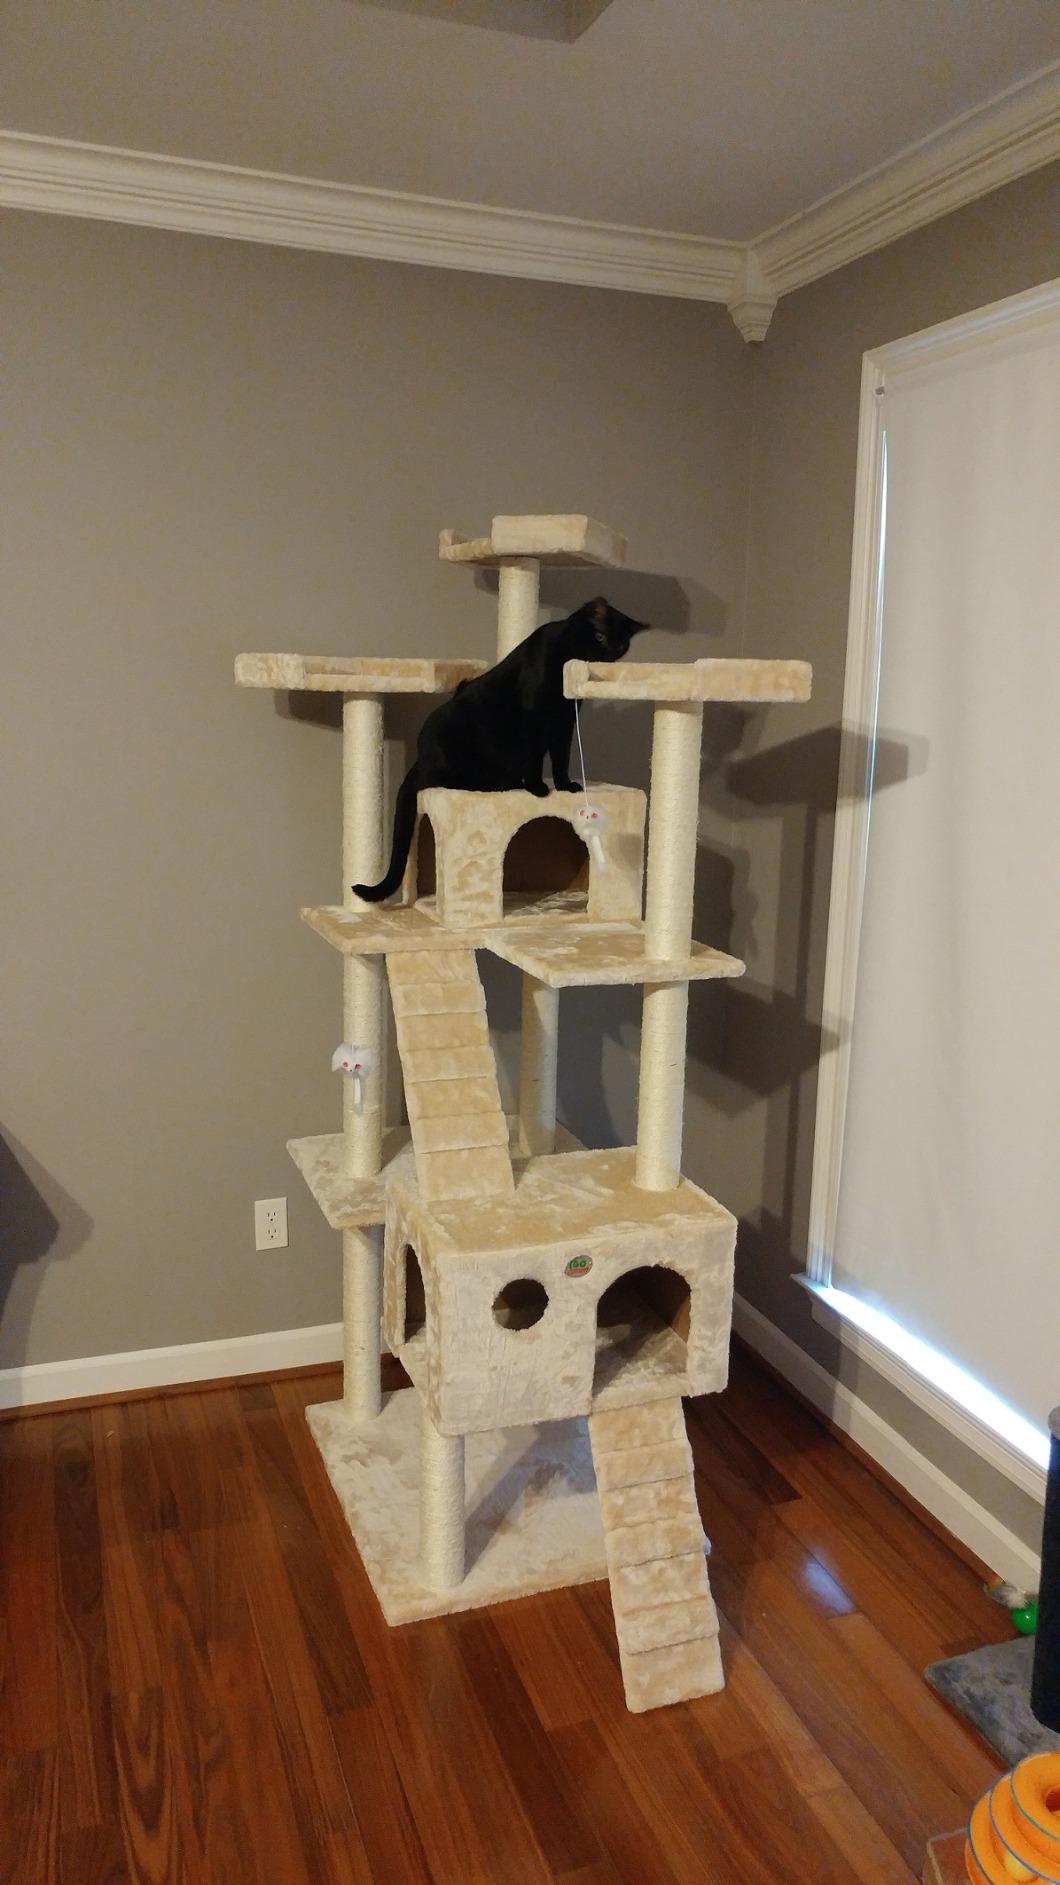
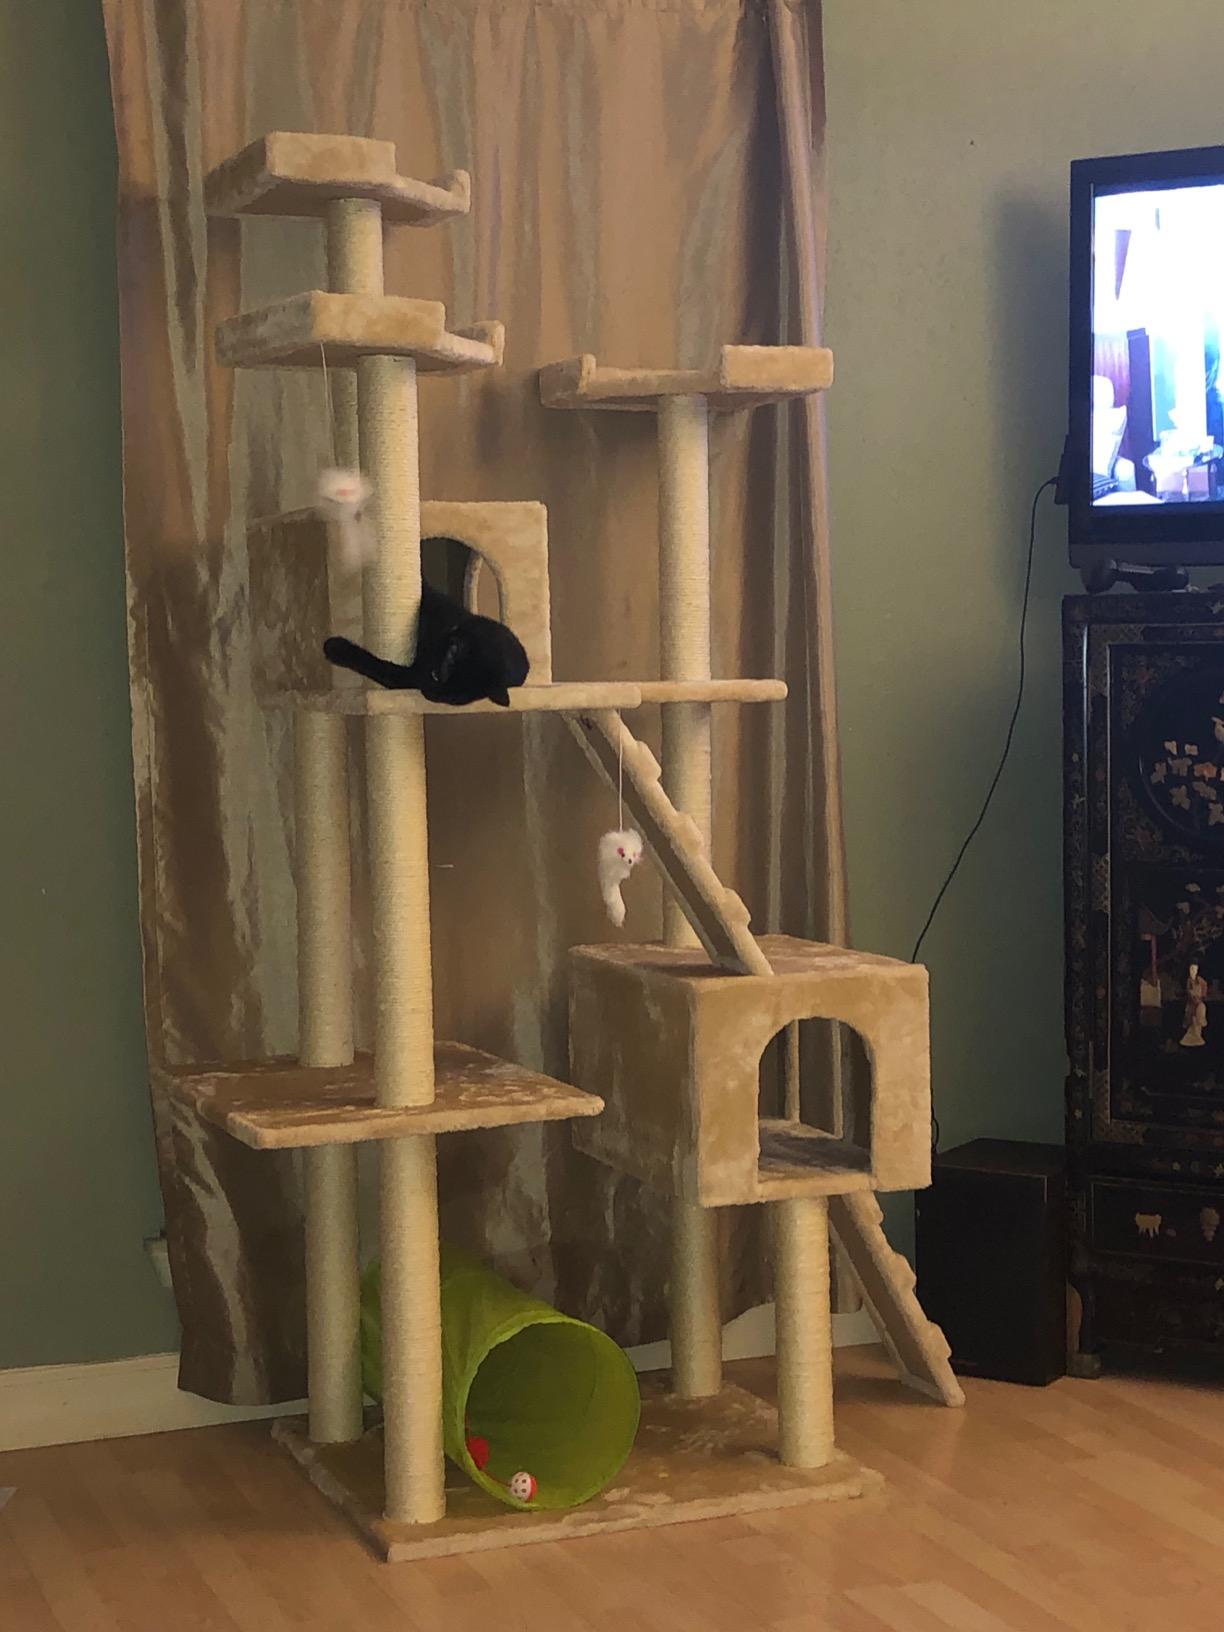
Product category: items_cat tree
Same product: yes